Annesse-et-Beaulieu

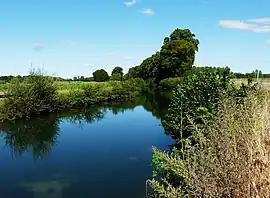
The Annesse canal

Annesse-et-Beaulieu is a commune in the Dordogne department in Nouvelle-Aquitaine in southwestern France.